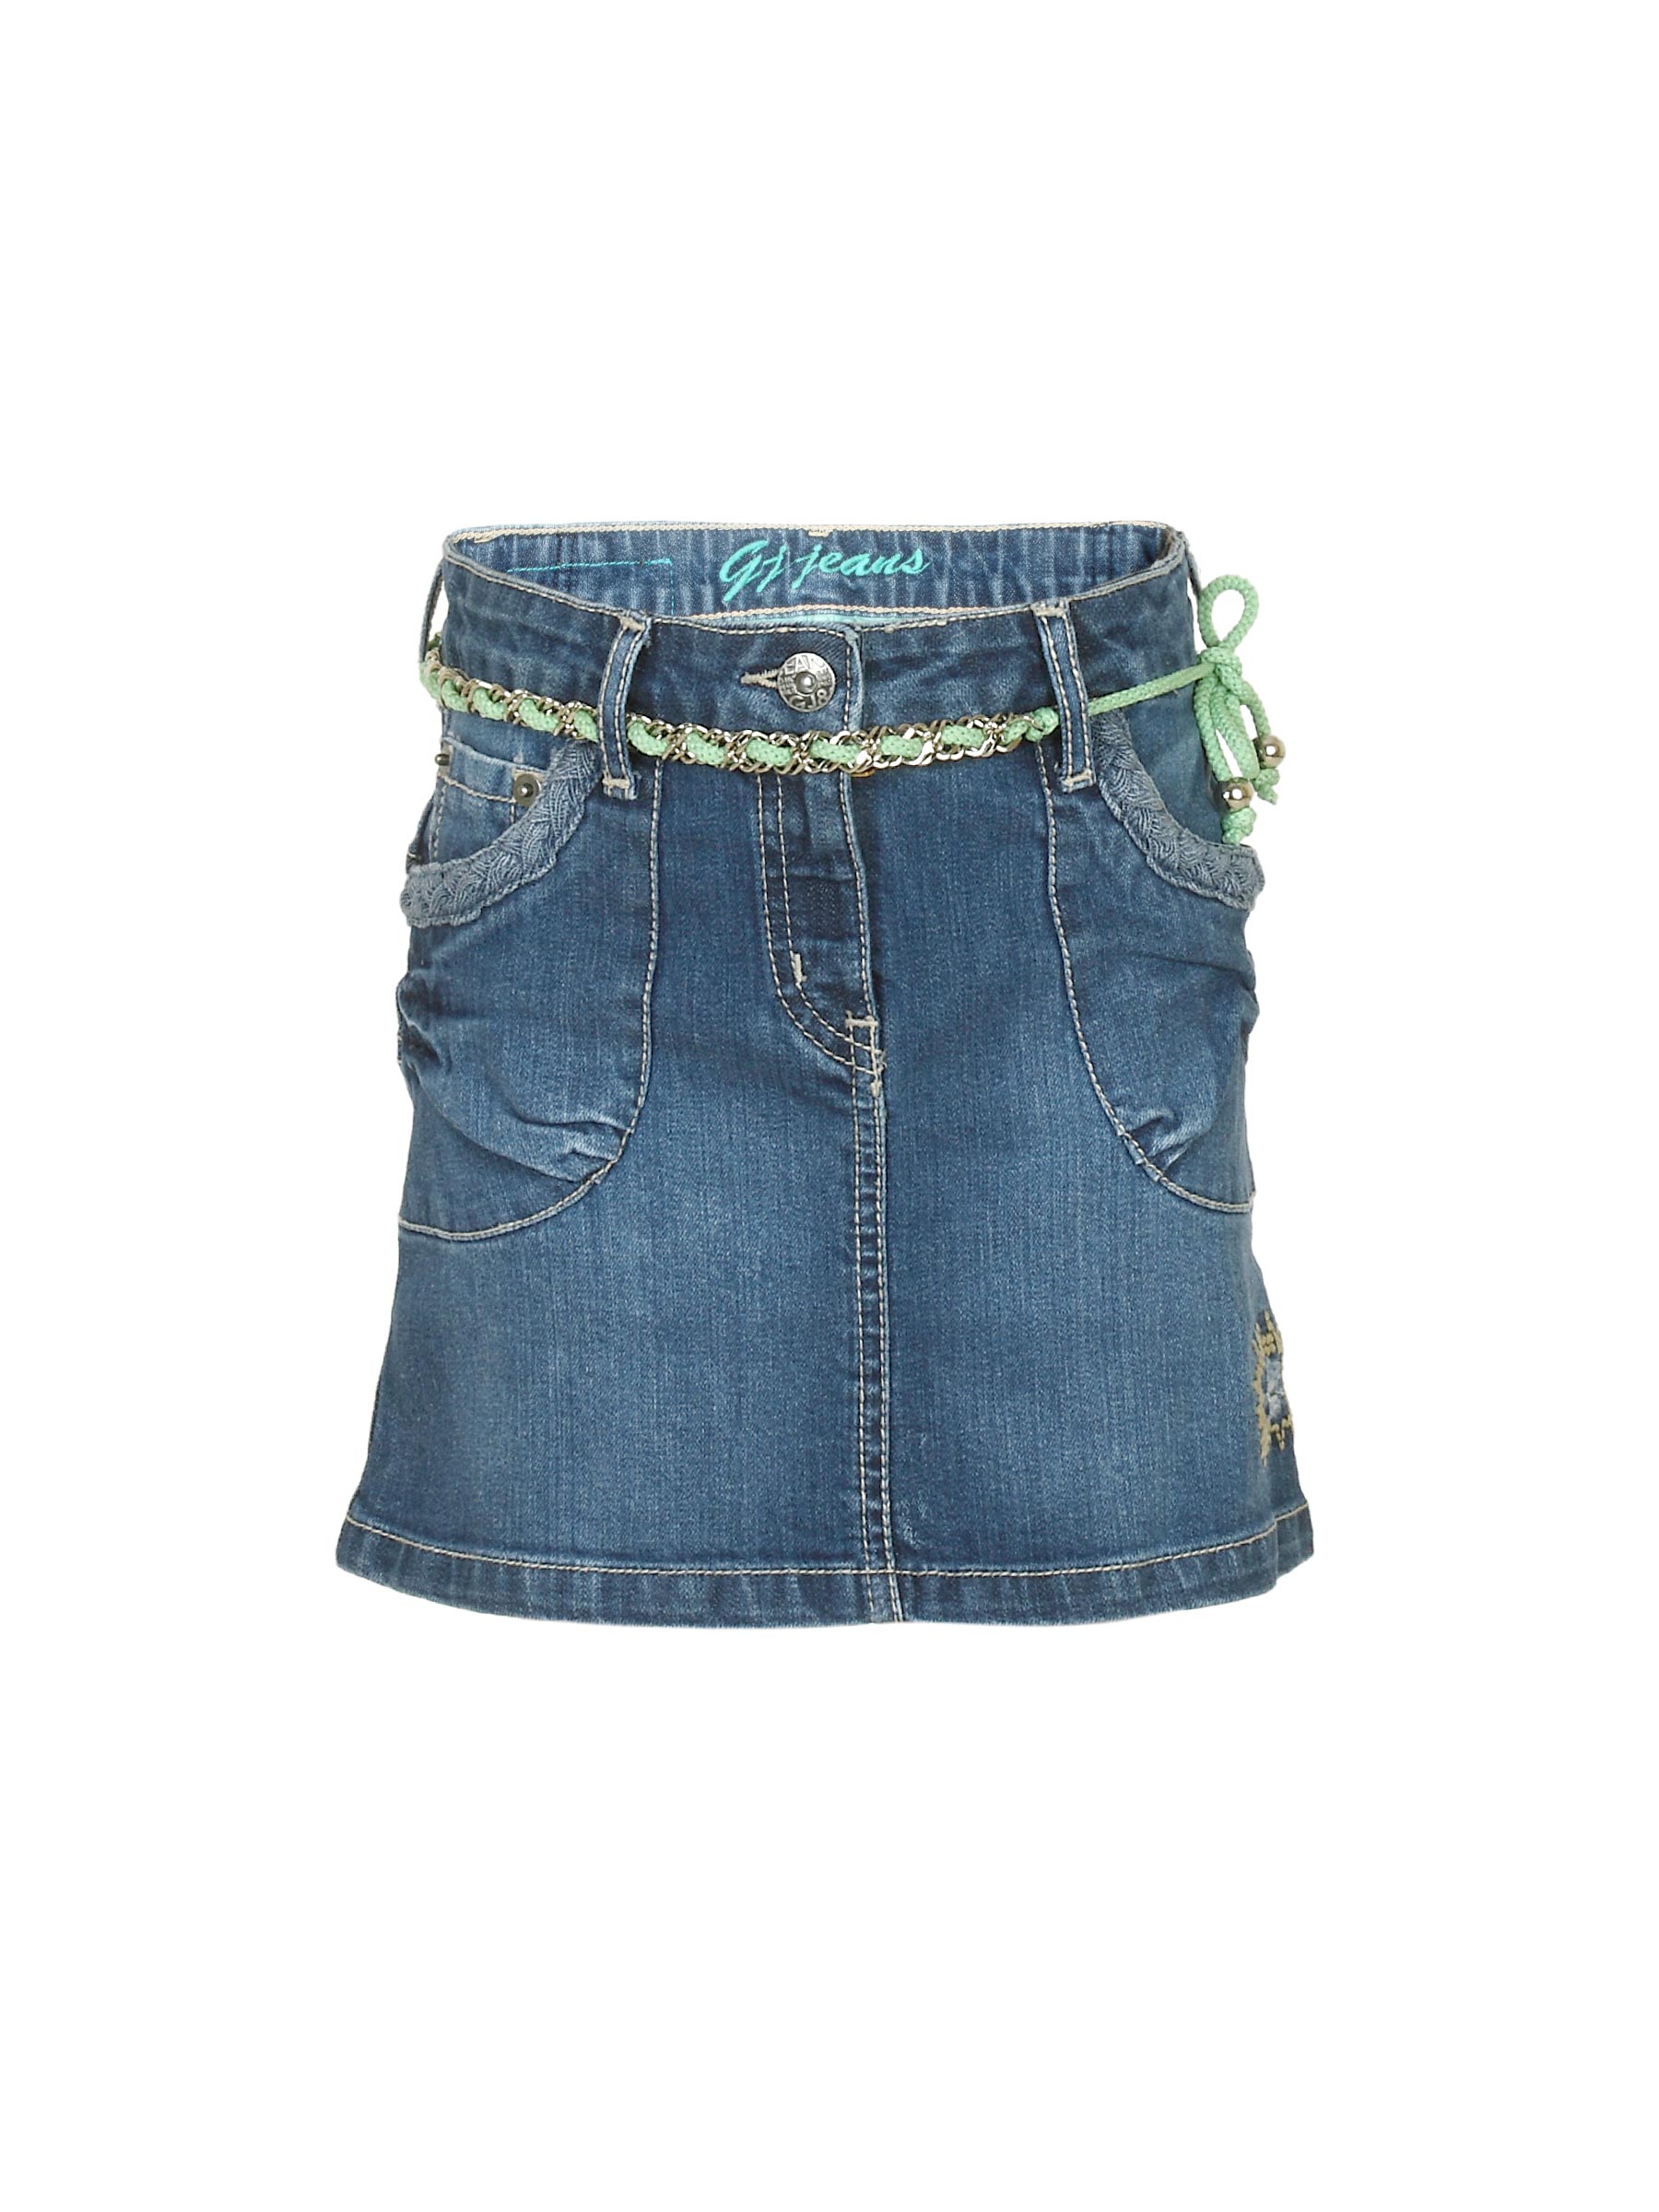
Gini And Jony Girls Ac Arnia Skt Blue Skirts
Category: Apparel / Bottomwear / Skirts
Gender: Women
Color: Blue
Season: Summer 2011
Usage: Casual